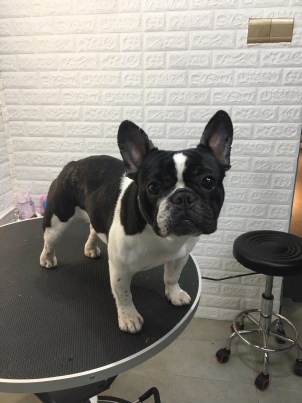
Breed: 1121-n000002-French_bulldog